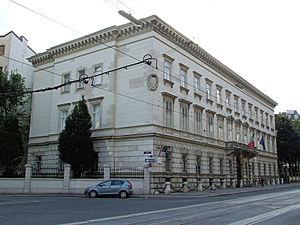
Johann Julius Romano, à partir de 1871 Romano von Ringe est un architecte autrichien.